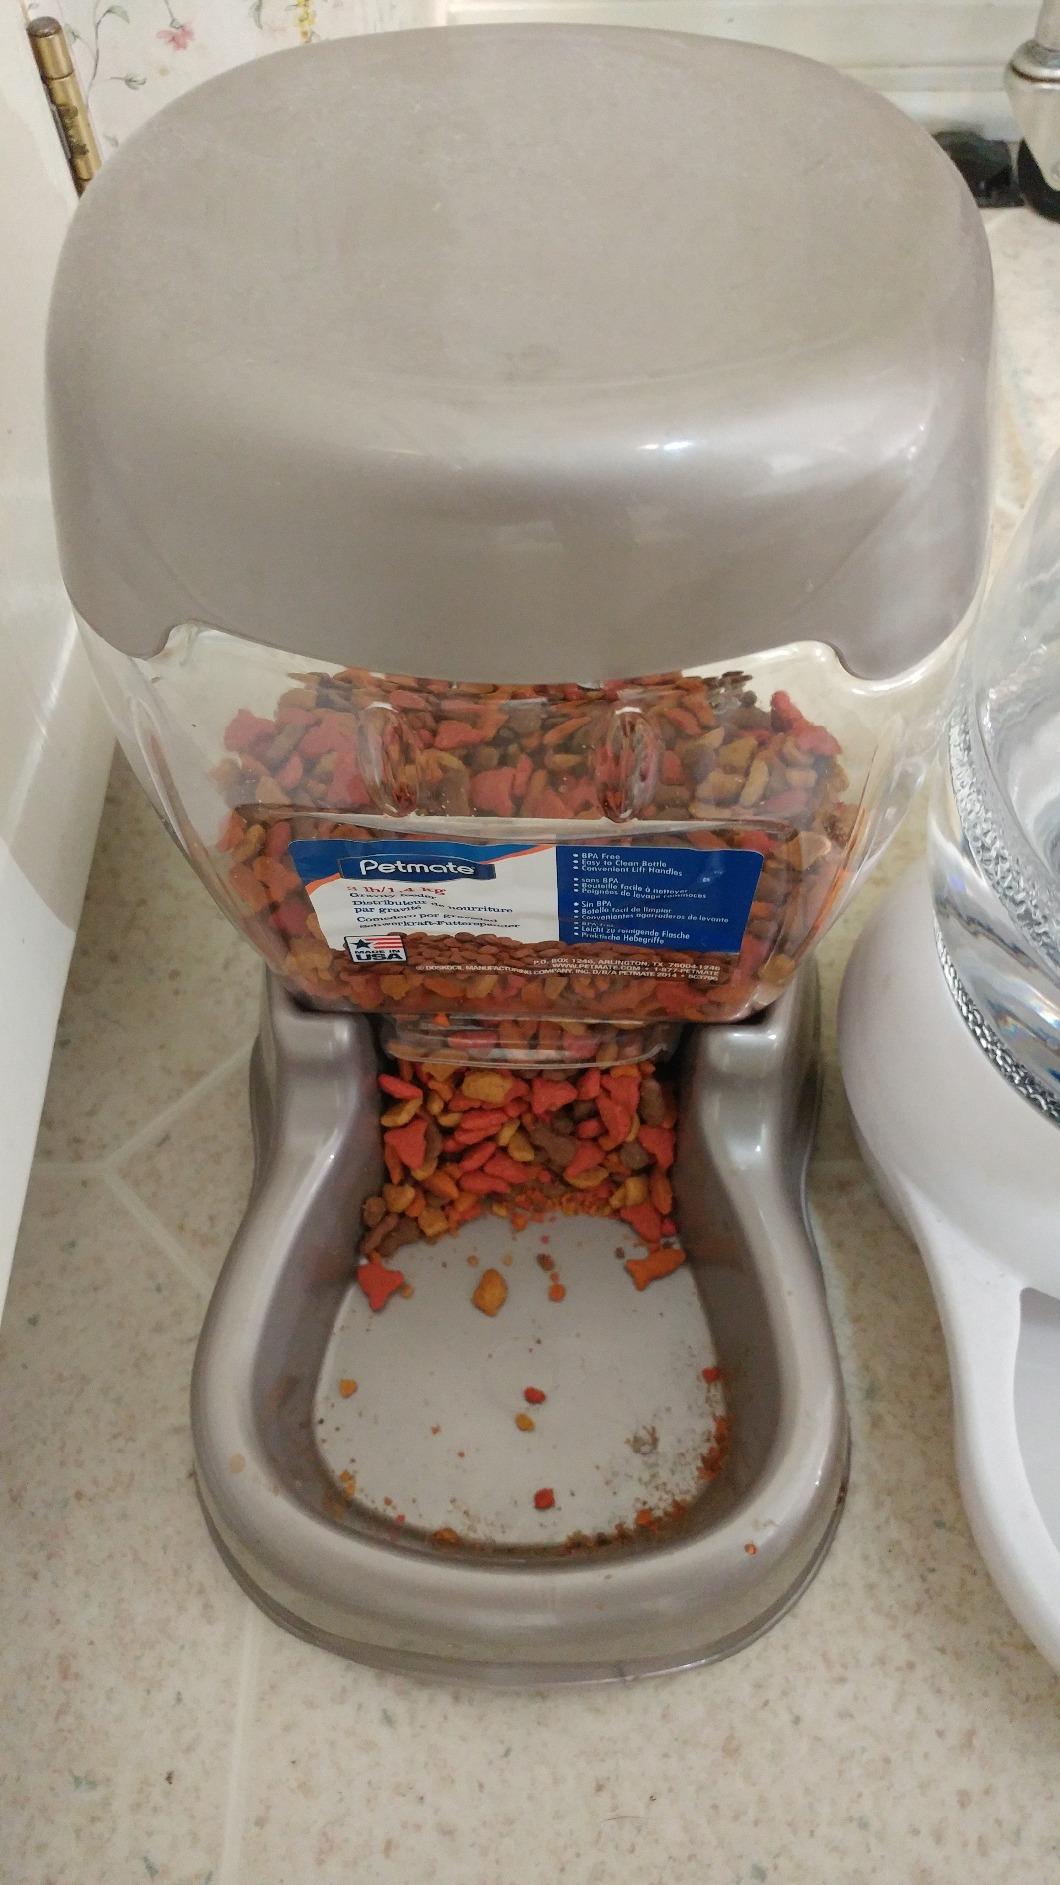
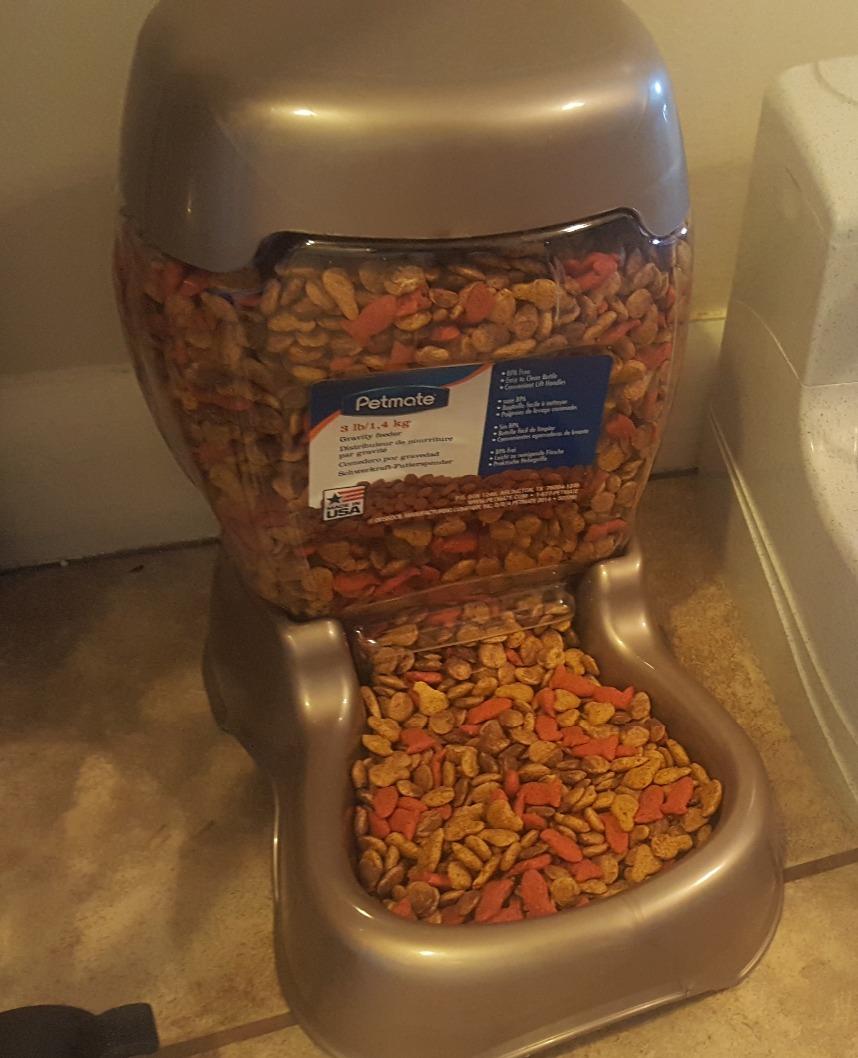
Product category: items_feeder
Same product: yes